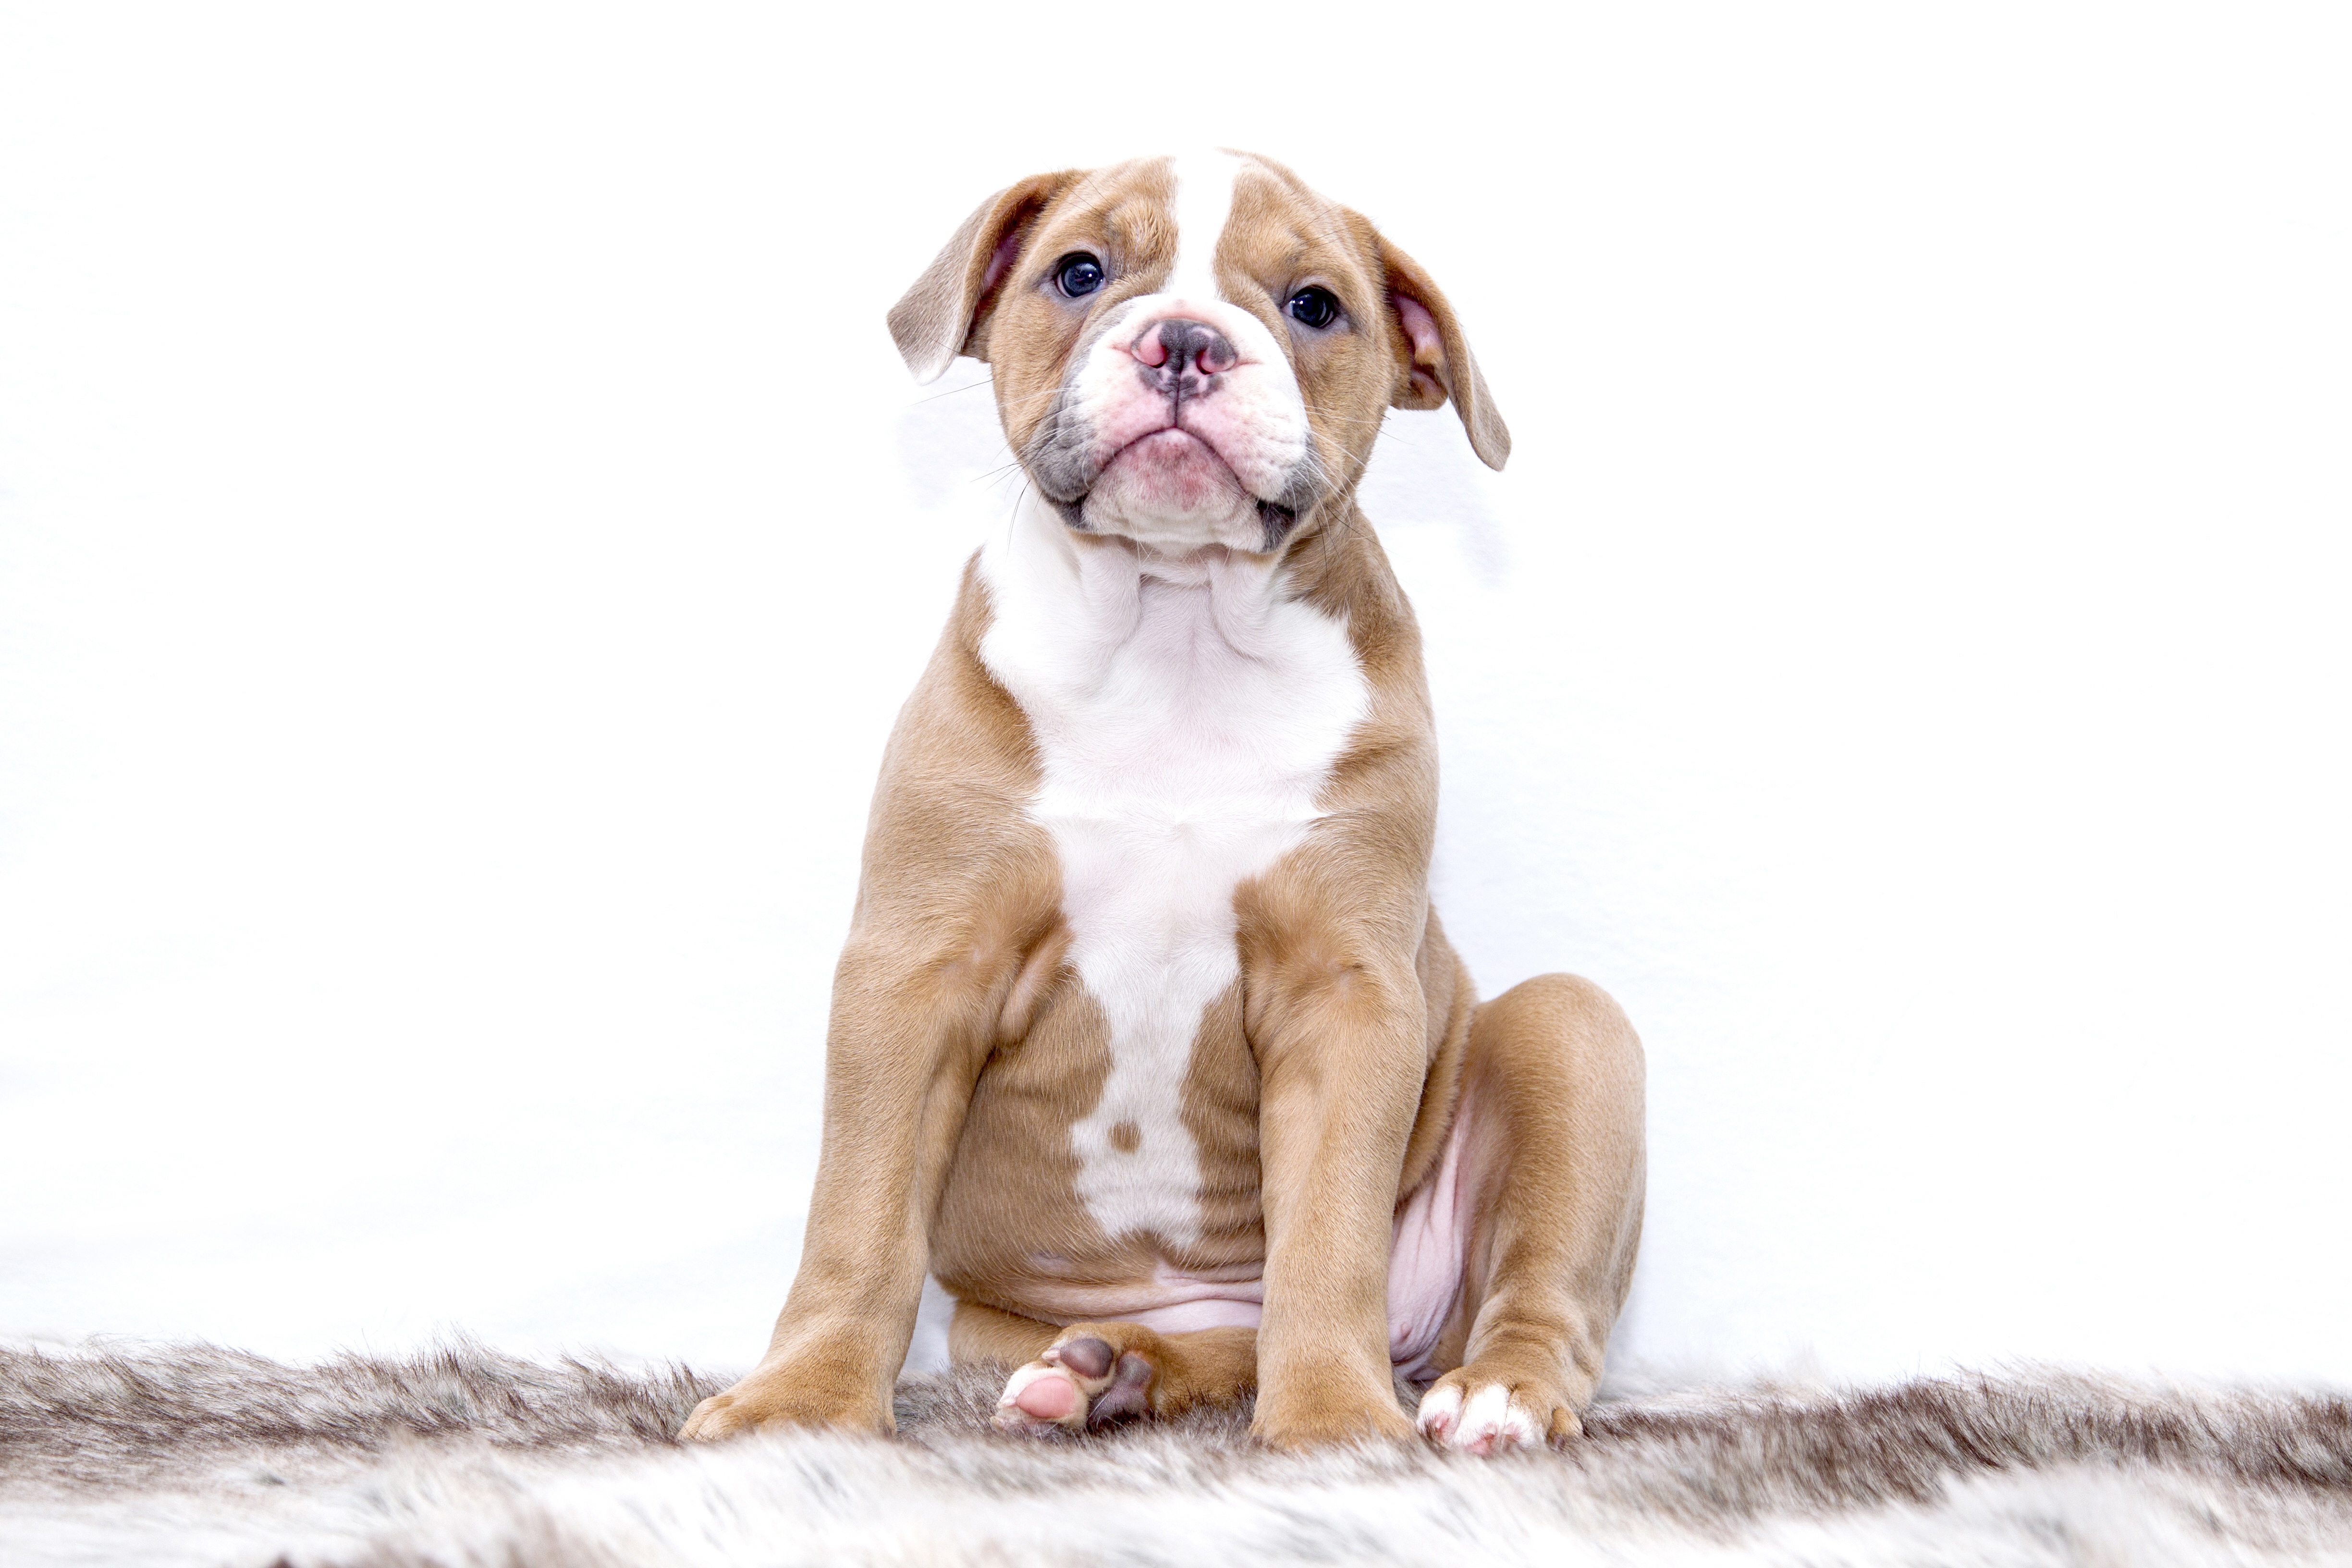
sweet, puppy, dog, pet, mammal, bulldog, vertebrate, dog breed, old english bulldog, dog like mammal, olde english bulldogge, american bulldog